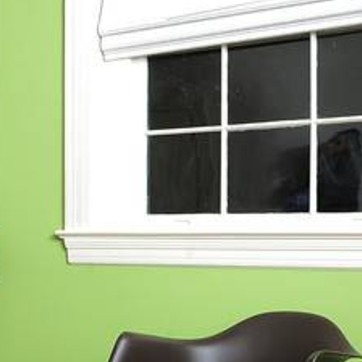
Material: glass